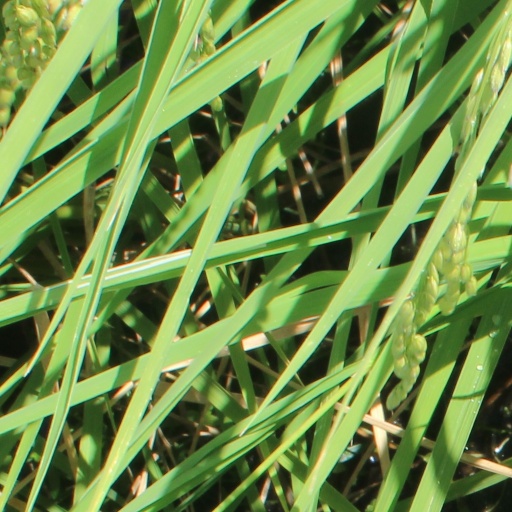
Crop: rice